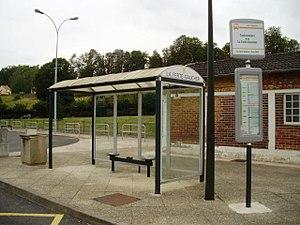
Arrêt de bus Transilien à côté de la gare de La Ferté-Gaucher
Le réseau de bus Transilien est l'ensemble des lignes de bus exploitées par Keolis et SNCF Mobilités dans le cadre de l'activité Transilien.
La gare de La Ferté-Gaucher est une ancienne gare ferroviaire française de la ligne de Gretz-Armainvilliers à Sézanne, située sur le territoire de la commune de La Ferté-Gaucher dans le département de Seine-et-Marne, en région Île-de-France.